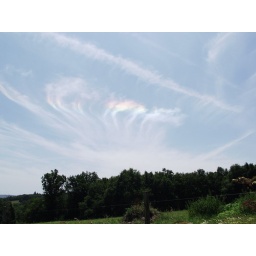
A strangely coloured cloud formation, seen in the sky near Chadreugnat.